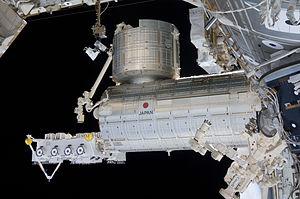
ArduSat est un Nanosatellite open source Arduino, basé sur les stantards CubeSat. Il contient un ensemble de capteurs et de cartes Arduino. À travers ces satellites, le grand public pourra effectuer des expériences dans l'espace.
Le JEM, baptisé Kibō est un ensemble de composants et modules à vocation scientifique de la Station spatiale internationale développé par l'Agence d'exploration aérospatiale japonaise. Ces composants sont mis en orbite dans le cadre de trois missions de la navette spatiale américaine en 2008 et 2009. Kibō qui est relié au reste de la Station spatiale via le module Harmony comprend cinq sous-ensembles dont le module pressurisé principal, des plateformes externes destinées à accueillir des expériences scientifiques, des pièces de rechange exposées dans l'espace ainsi que deux bras robotiques pour manipuler les composants extérieurs. La partie pressurisée contient un sas utilisé pour faire entrer ou sortir les expériences scientifiques et 32 rangements amovibles occupés par des équipements scientifiques et de support vie.
Le programme spatial japonais regroupe l'ensemble des activités spatiales civiles ou militaires japonaises. Lancé au milieu des années 1950, le programme a à son actif de nombreuses réalisations qui ont fait du Japon la quatrième puissance spatiale de la planète. Après avoir développé de manière autonome les lanceurs Mu utilisant la propulsion à propergol solide, les ingénieurs japonais ont réussi avec la famille des H-II à maitriser les techniques les plus avancées en matière de propulsion. Dans le domaine scientifique, le Japon place régulièrement en orbite des observatoires spatiaux et a développé une expertise dans l'observation du rayonnement X. Le Japon a obtenu des résultats plus mitigés dans le domaine de l'exploration du système solaire mais a devancé la NASA en réussissant à récupérer un échantillon de sol d'astéroïde grâce à sa sonde Hayabusa qui a par ailleurs démontré les capacités du Japon dans le domaine de la propulsion électrique. L'industrie spatiale japonaise a également développé une forte compétence dans le domaine des télécommunications, de l'observation de la Terre et des applications spatiales militaires.
L'Agence nationale de développement spatial du Japon était une des trois agences spatiales japonaises avant leur fusion en 2003 en une agence spatiale unique, la JAXA. La NASDA créée en 1969 était dédiée au développement des satellites d'application et des lanceurs associés.